Medina

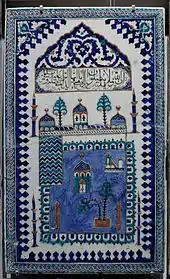
Panel representing the Mosque of Medina. Found in İznik, Turkey, 18th century. Composite body, silicate coat, transparent glaze, underglaze painted.

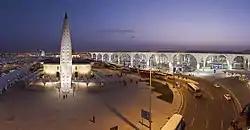
Prince Mohammad bin Abdulaziz International Airport

Medina is located in the Hejaz region which is a wide strip between the Nafud desert and the Red Sea. Located approximately northwest of Riyadh which is at the center of the Saudi desert, the city is away from the west coast of Saudi Arabia and at an elevation of approximately above sea level. It lies at 39º36' longitude east and 24º28' latitude north. It covers an area of about . The city has been divided into twelve districts, 7 of which have been categorized as urban districts, while the other 5 have been categorized as suburban.